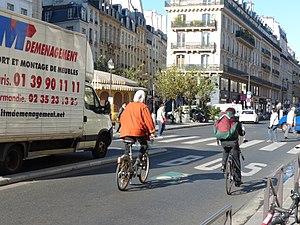
Rue Saint-Antoine à Paris, pictogrammes vélo sur la voie de bus et sur les voies de voitures. à gauche un vélib'